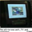
Label: television